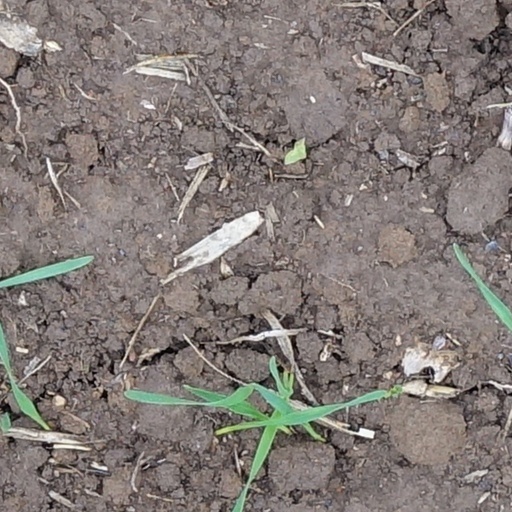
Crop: wheat